Loch Garten

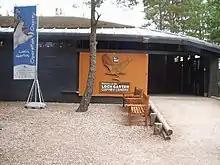
Entrance to the Osprey Centre

The Loch Garten Osprey Centre is a bird-watching facility on Loch Garten that focuses on the nest of two ospreys. It is an RSPB facility located in the Abernethy Forest. The Abernethy Forest RSPB reserve protects a habitat of Caledonian pine forest and in turn forms part of the wider Abernethy National Nature Reserve.